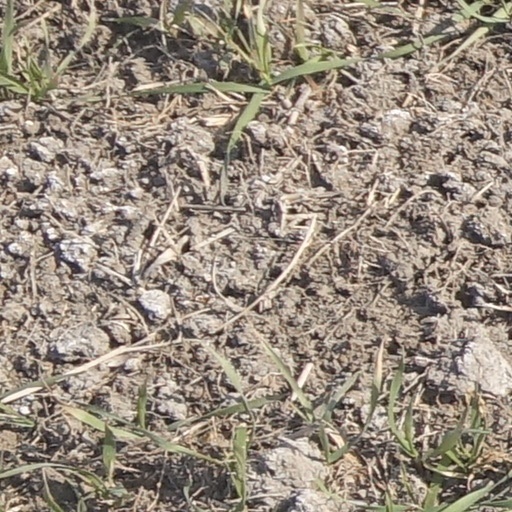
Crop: wheat